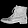
Label: Ankle boot